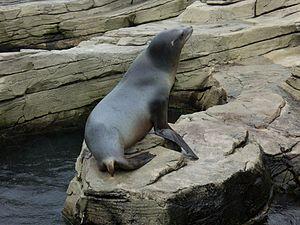
Le programme de mammifères marins de la marine américaine, en anglais U.S. Navy Marine Mammal Program, est un programme dirigé par la Marine américaine qui étudie l’emploi militaire de mammifères marins – principalement le grand dauphin et l’otarie de Californie – et les entraîne à des tâches tels que la protection de navires et de ports, le repérage et le dégagement de mines, ainsi que la récupération d’objets. Le programme est basé à San Diego en Californie où les animaux sont entraînés de façon continue. Les animaux du NMMP ont été déployés en zones de combat, notamment pendant la guerre du Viêt Nam et la guerre d'Irak. Ce programme débuté dans les années 1960 doit se terminer en 2017 avec le remplacement des animaux par des robots et drones sous-marins.